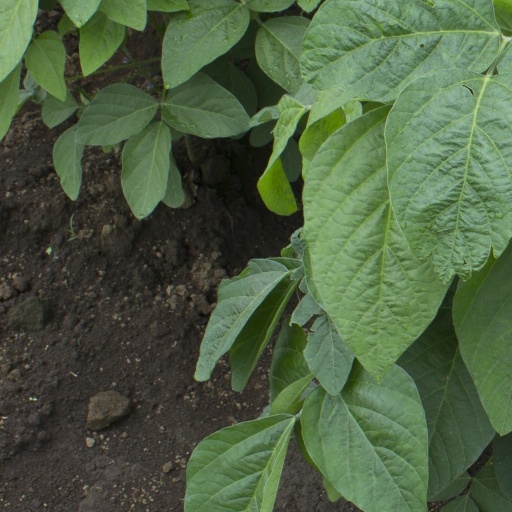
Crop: soybean